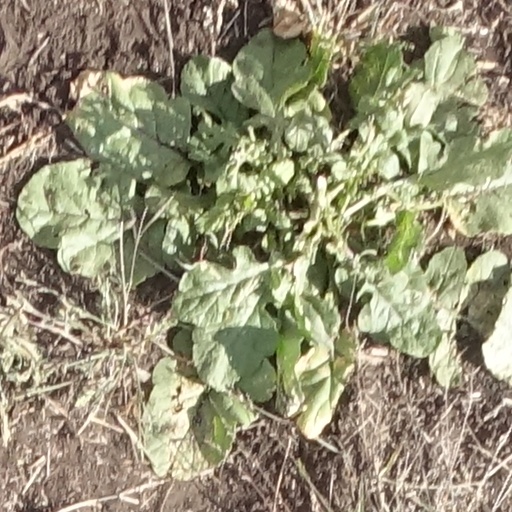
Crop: sorghum